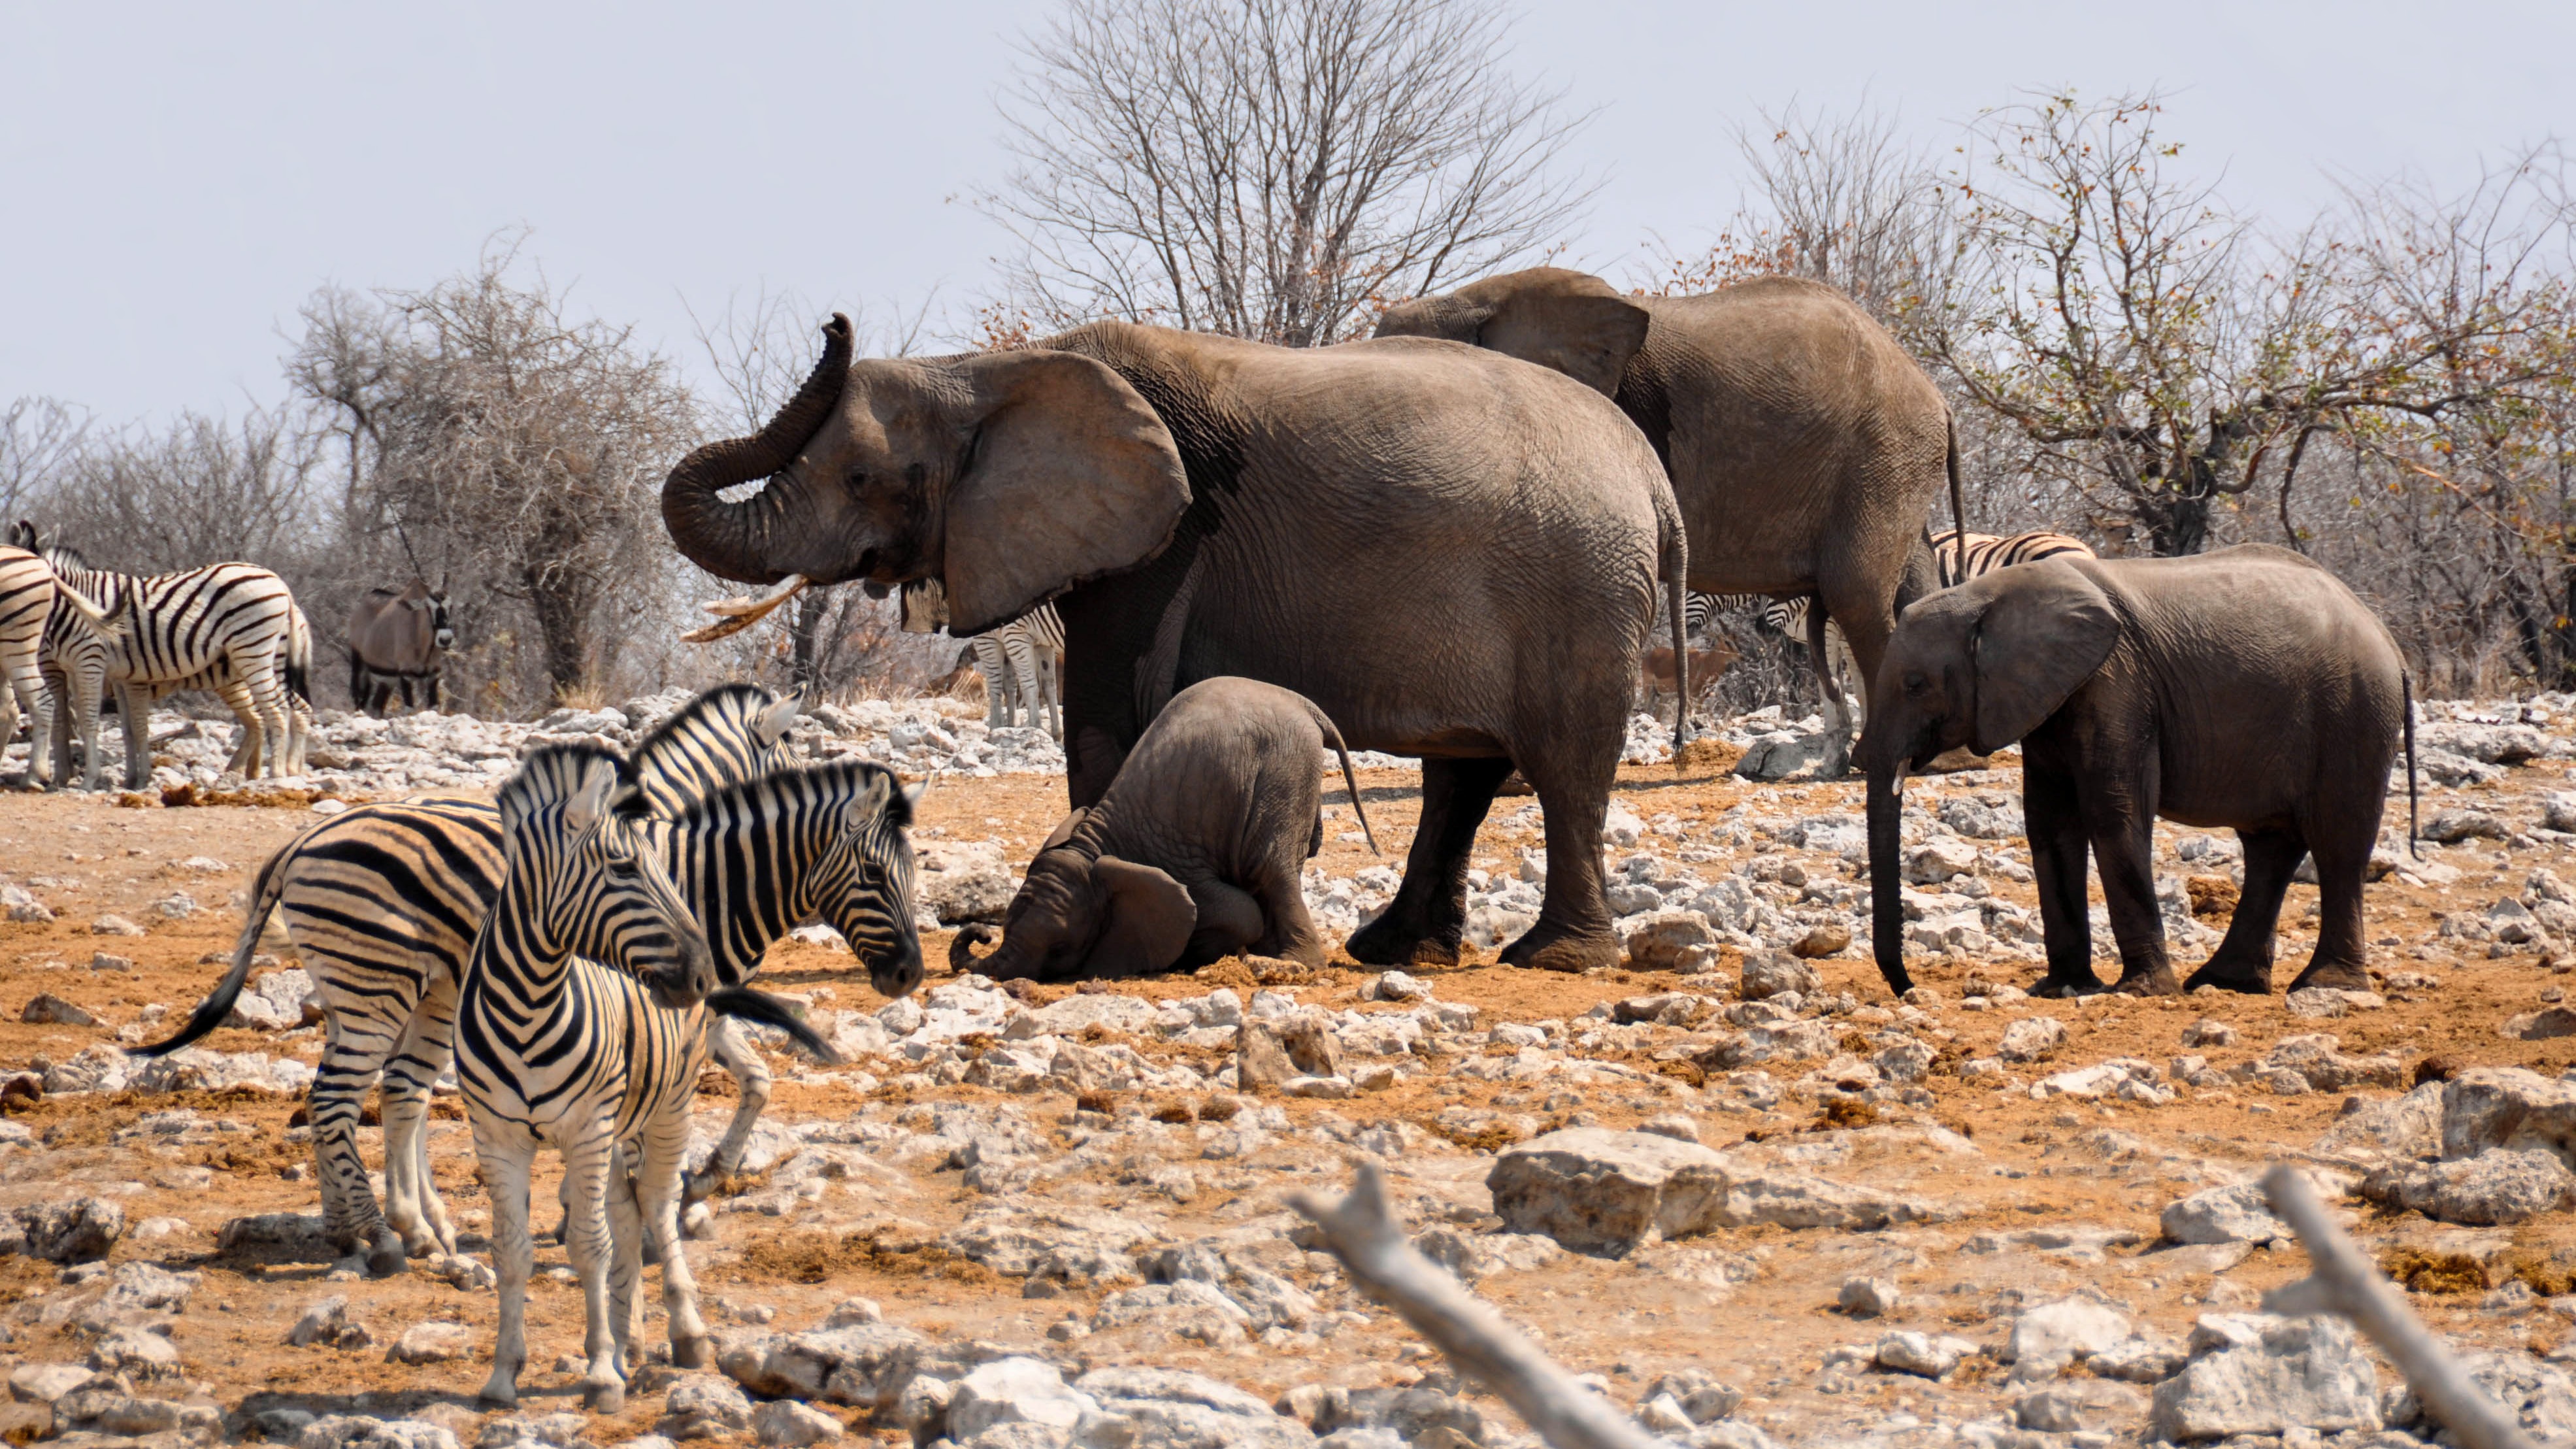
nature, adventure, animal, dry, wildlife, herd, africa, mammal, national park, fauna, savanna, elephant, zebra, safari, namibia, baby elephant, elephant family, heiss, african bush elephant, indian elephant, african elephant, elephants and mammoths